List of number-one singles of 2014 (Ireland)

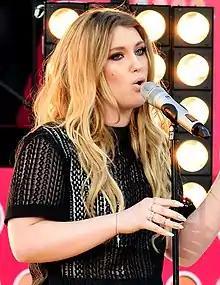
X Factor contestant Ella Henderson hit number one with her debut single Ghost.

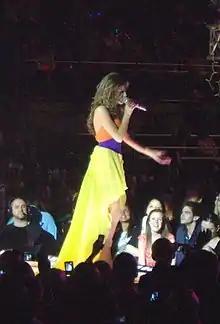
Cheryl gained her fourth number one with Crazy Stupid Love.

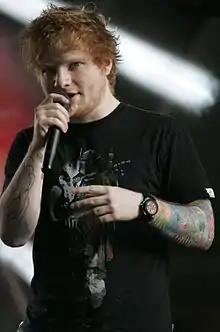
Ed Sheeran gained his first two number one hits with Sing and Thinking Out Loud.

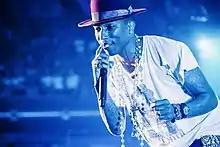
Pharrell Williams second number one single Happy spent 12 weeks at the top the spot

The Irish Singles Chart ranks the best-performing singles in Ireland, as compiled by Chart-Track on behalf of the Irish Recorded Music Association.